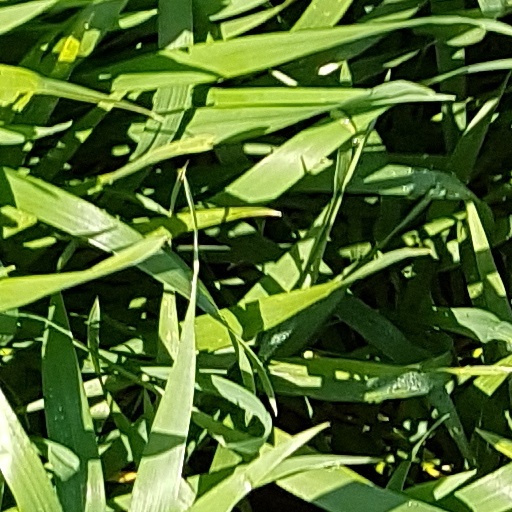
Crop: wheat